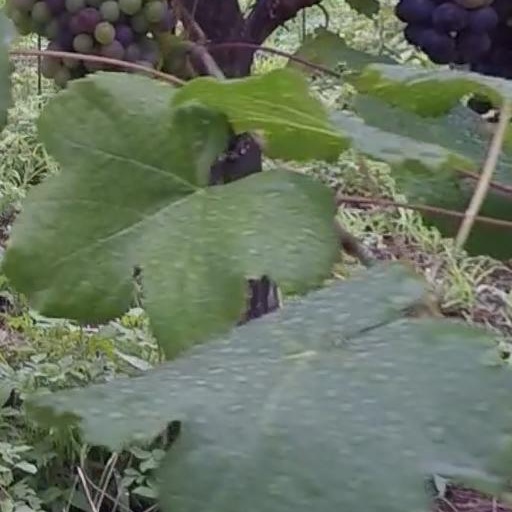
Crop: grape